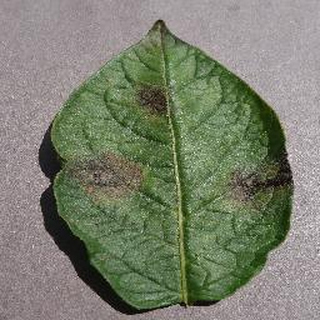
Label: potato_late_blight